Mark Martin

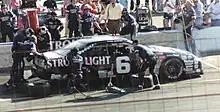
1989 Winston Cup car on pit road at Phoenix

Martin came aboard the newly formed Roush Racing, with crew chief Steve Hmiel, for the first of 19 seasons in 1988, driving the No. 6 Ford Thunderbird. Martin showed both signs of struggle and potential in its inaugural NASCAR Winston Cup Series season, recording three Top 5 finishes and ten Top 10 finishes along with winning the pole at Dover. He finished a season-high 2nd-place at Bristol early in the season. Consistency proved crucial as ten DNF's prevented Martin from cracking the Top 10 in points for the entire season. He finished his comeback season 15th in the standings. Martin also competed in the Busch Series on a limited basis for Bill Davis Racing from 1988 to 1991.